Signal recognition particle RNA

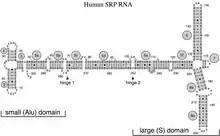
Secondary structure of the human SRP RNA. Helices are numbered from 2 to 8. Helical sections in gray are named with lower case letters. Residues are numbered in increments of ten. The 5′- and 3′-ends are indicated. Highlighted are the two hinges and the small (Alu) and large (S, "specific") domain of the SRP RNA.

The signal recognition particle RNA, (also known as 7SL, 6S, ffs, or 4.5S RNA) is part of the signal recognition particle (SRP) ribonucleoprotein complex. SRP recognizes the signal peptide and binds to the ribosome, halting protein synthesis. is a protein that is embedded in a membrane, and which contains a transmembrane pore. When the complex binds to , SRP releases the ribosome and drifts away. The ribosome resumes protein synthesis, but now the protein is moving through the transmembrane pore.